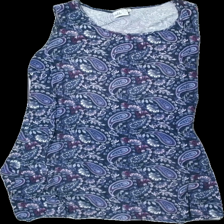
View: front
Type: Dress
Category: Ladies
Brand: Isolde
Colors: Blue, Pink, White
Material: 67% cotton, 33% viscose
Pattern: Other
Cut: Regular, C-collar
Size: L
Season: All
Price range: <50
Recommended usage: Export
Comment: washed out, pilling all over